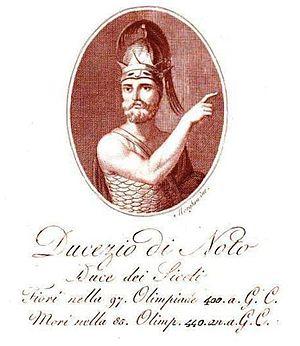
L'ancienne province de Syracuse devenue Libre consortium municipal est une province italienne de Sicile dont la capitale est Syracuse. La province compte 404 271 habitants et a une superficie de 2 109 km². Elle a une densité de 189 hab./km². Elle a des frontières avec la province de Catane au nord-ouest et avec la province de Raguse à l'ouest. Elle est bordée par les mers Ionienne et Méditerranée.